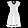
Label: Dress